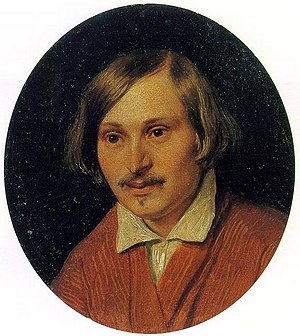
Ukraines historie / Rusland og Østrig-Ungarn
Den russiske forfatter Nikolaj Gogol var af ukrainsk oprindelse.
Ukraines historie strækker sig mindst tilbage til 4.500 år f.Kr. og en række folkegrupper har beboet og vandret gennem det landområde, der i dag kendes som Ukraine. Fra omkring 800 e.v.t.. har Ukraine været et kerneområde for Østslaverne, som med tiden etablerede Kijevriget som den første slaviske statsdannelse.